Noah Charney

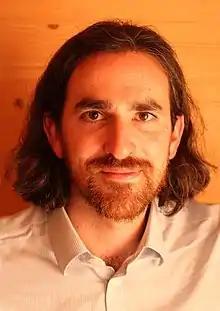
Charney in 2017

Noah Charney (born November 27, 1979) is an American art historian and novelist based in Slovenia. He is the author of "The Art Thief," a mystery novel about a series of thefts from European museums and churches, and is the founder of the Association for Research into Crimes against Art.